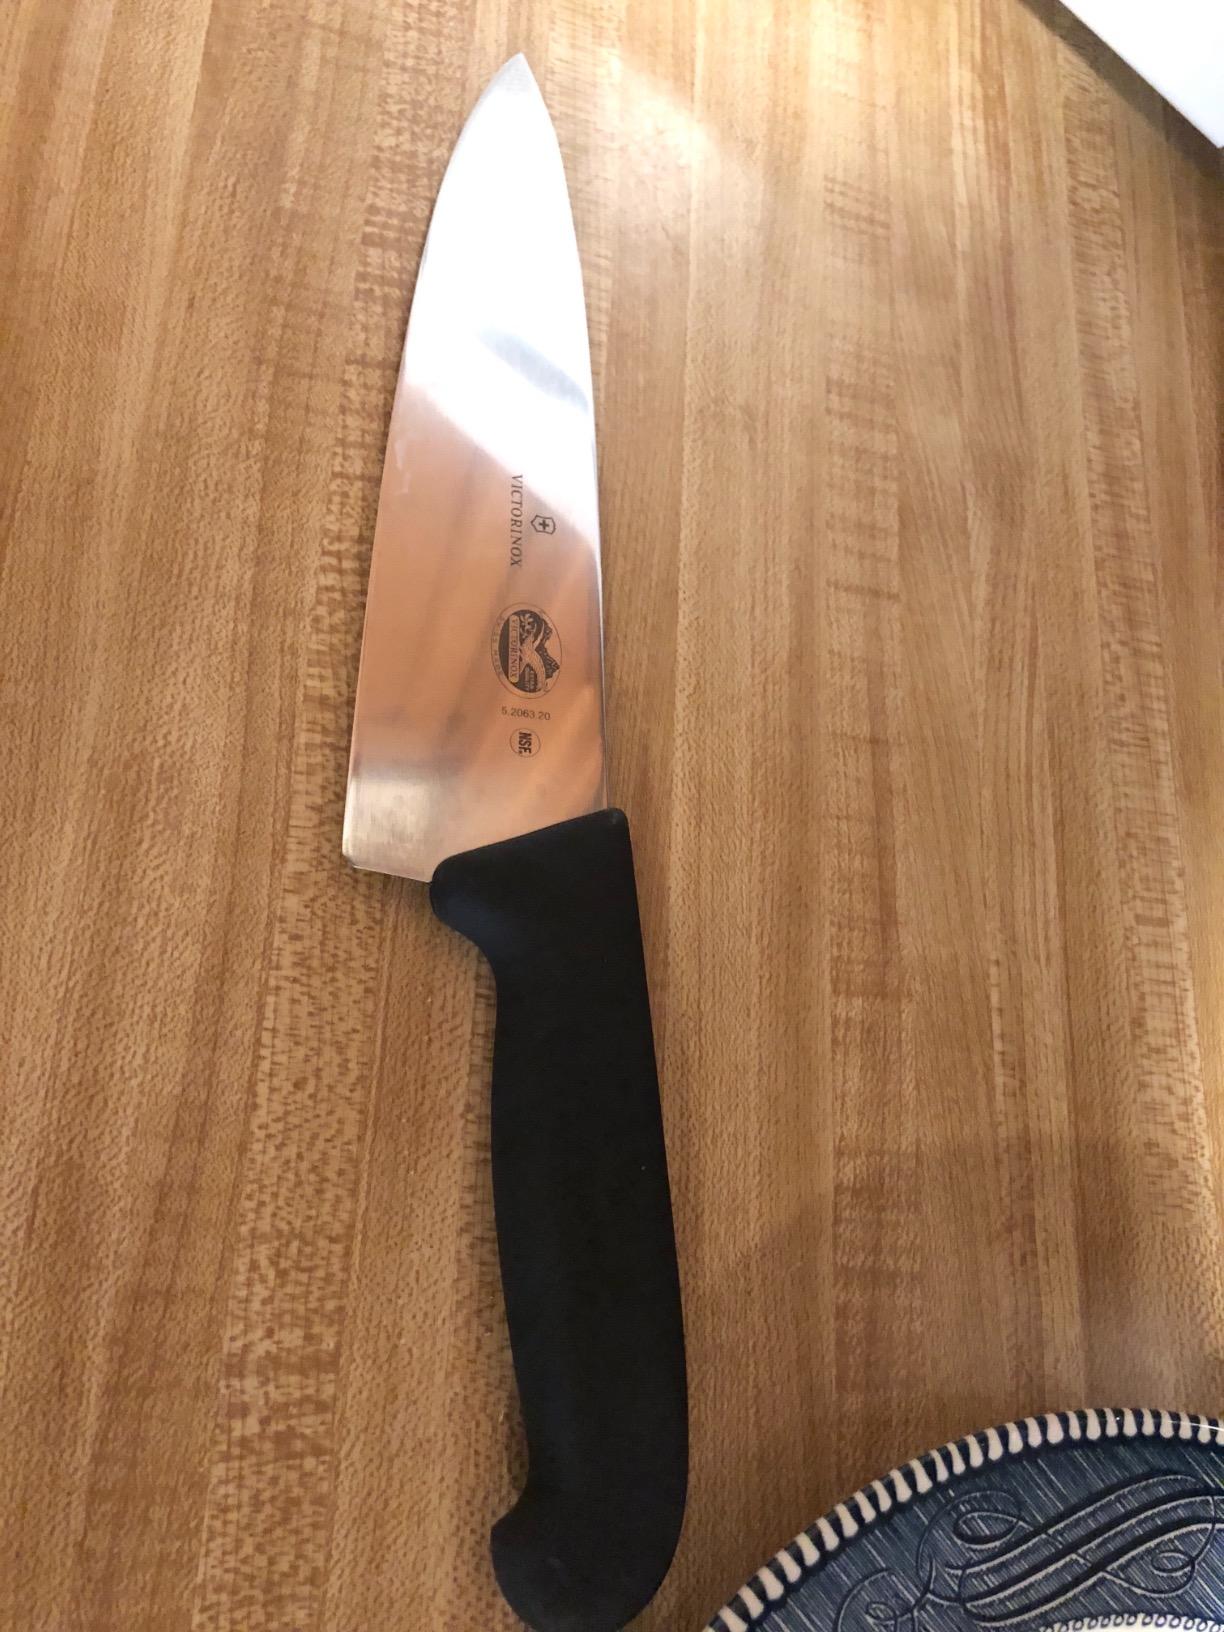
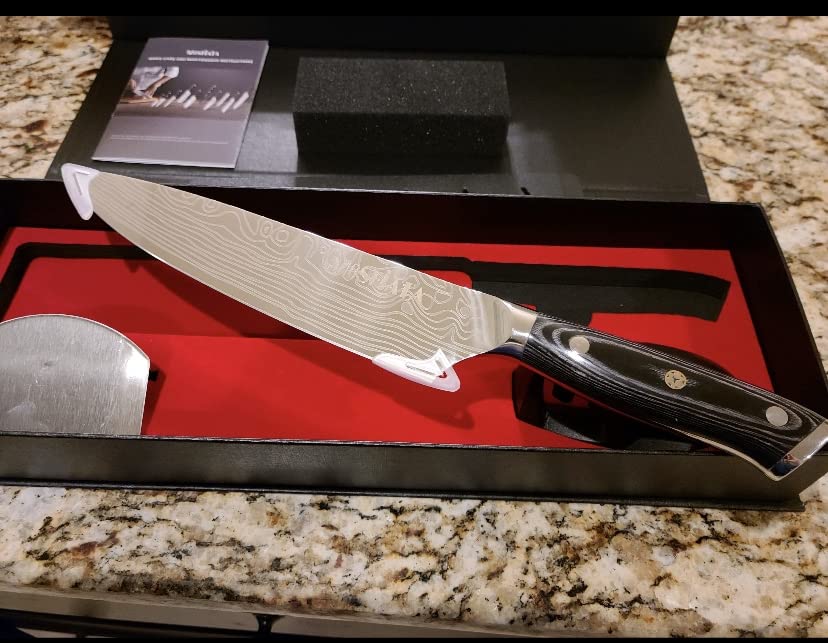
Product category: items_knife
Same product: no